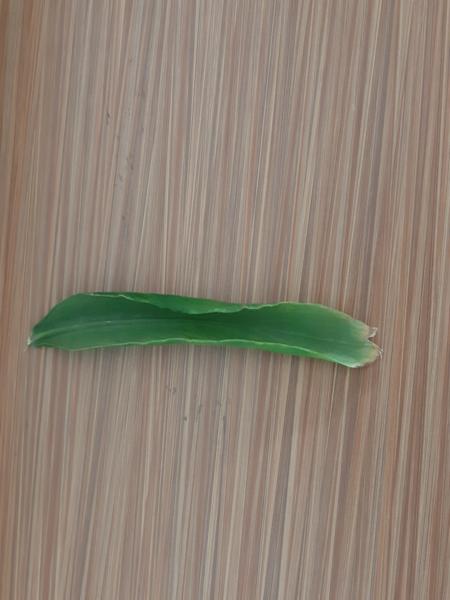
Plant: Ginger